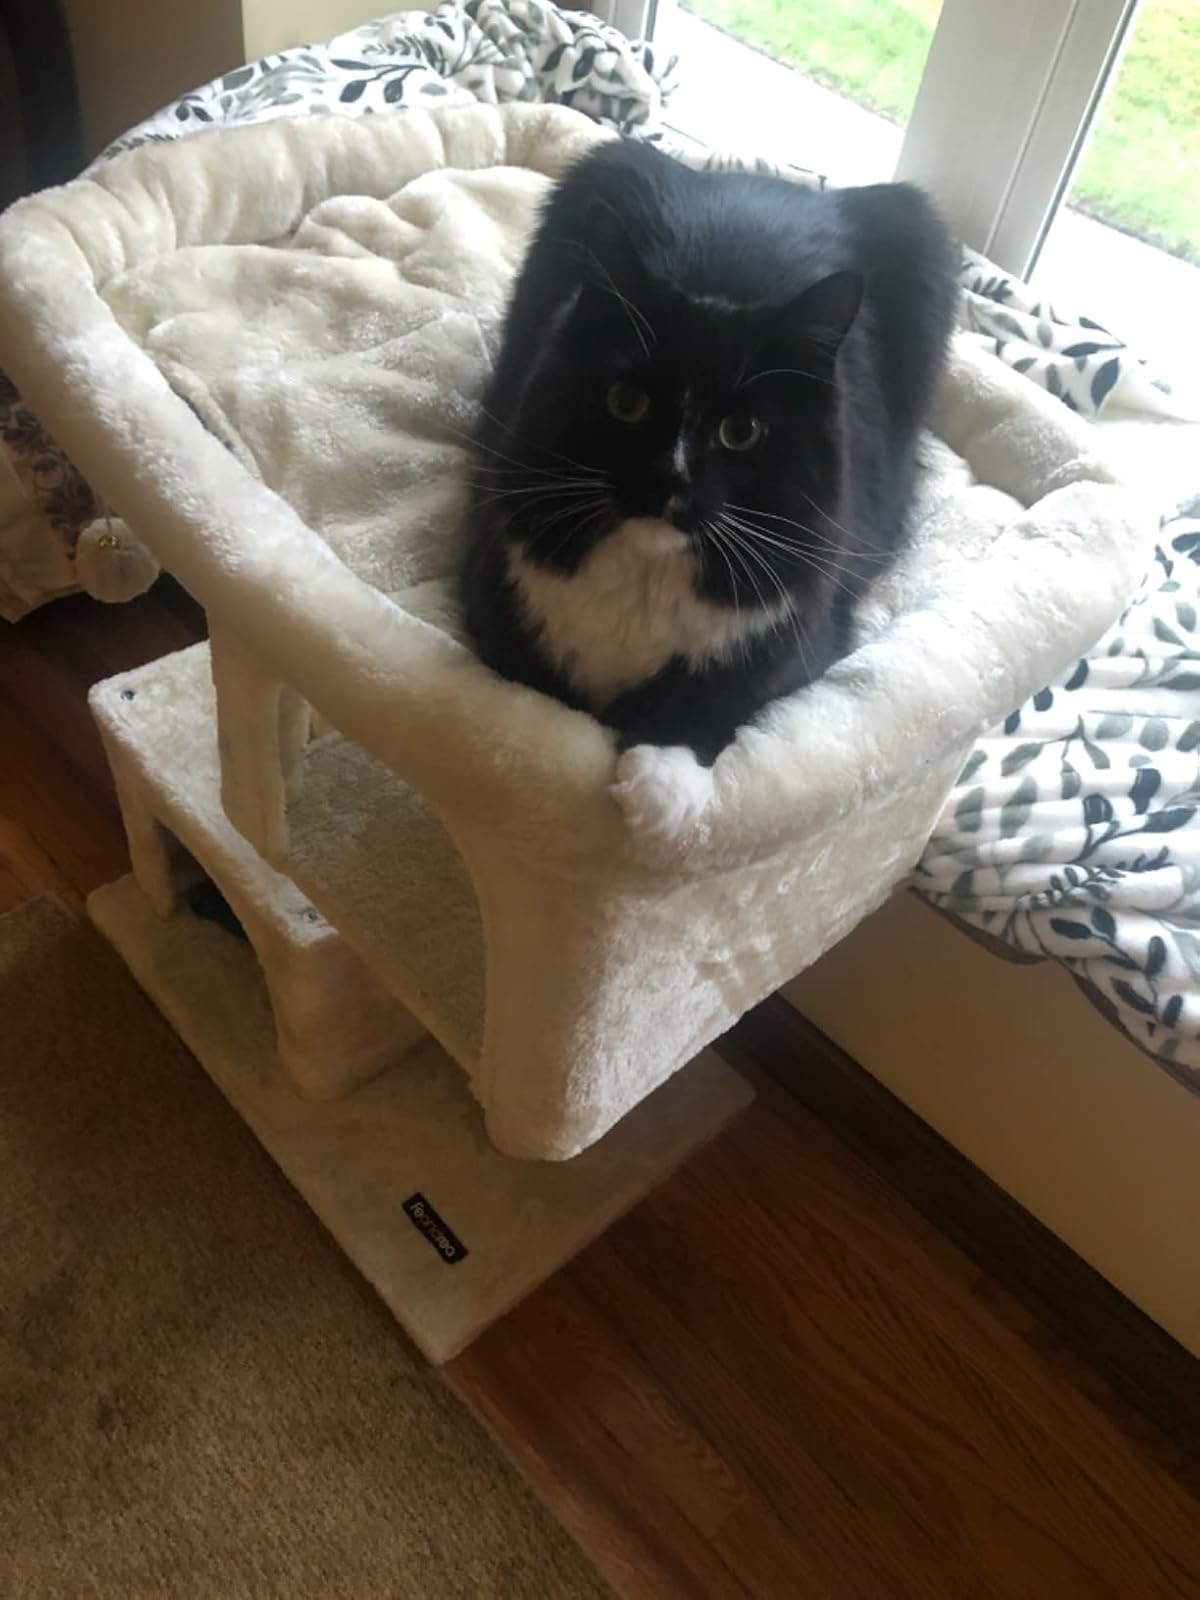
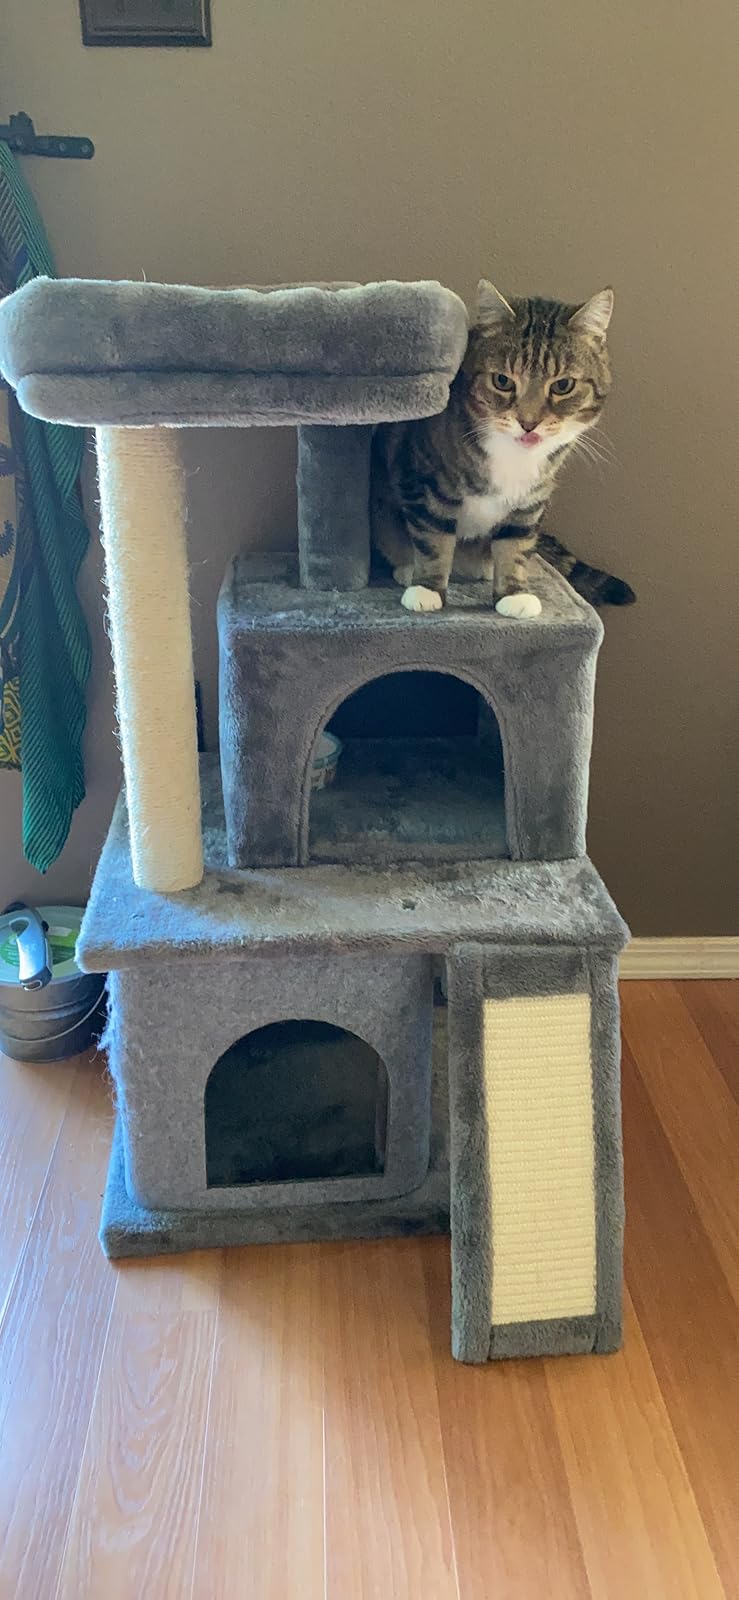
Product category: items_cat tree
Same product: no